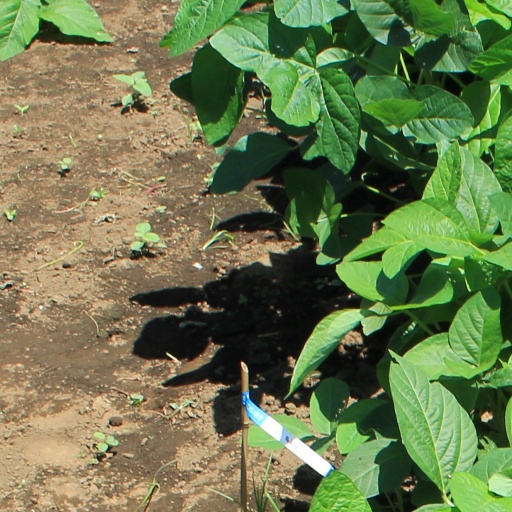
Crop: soybean